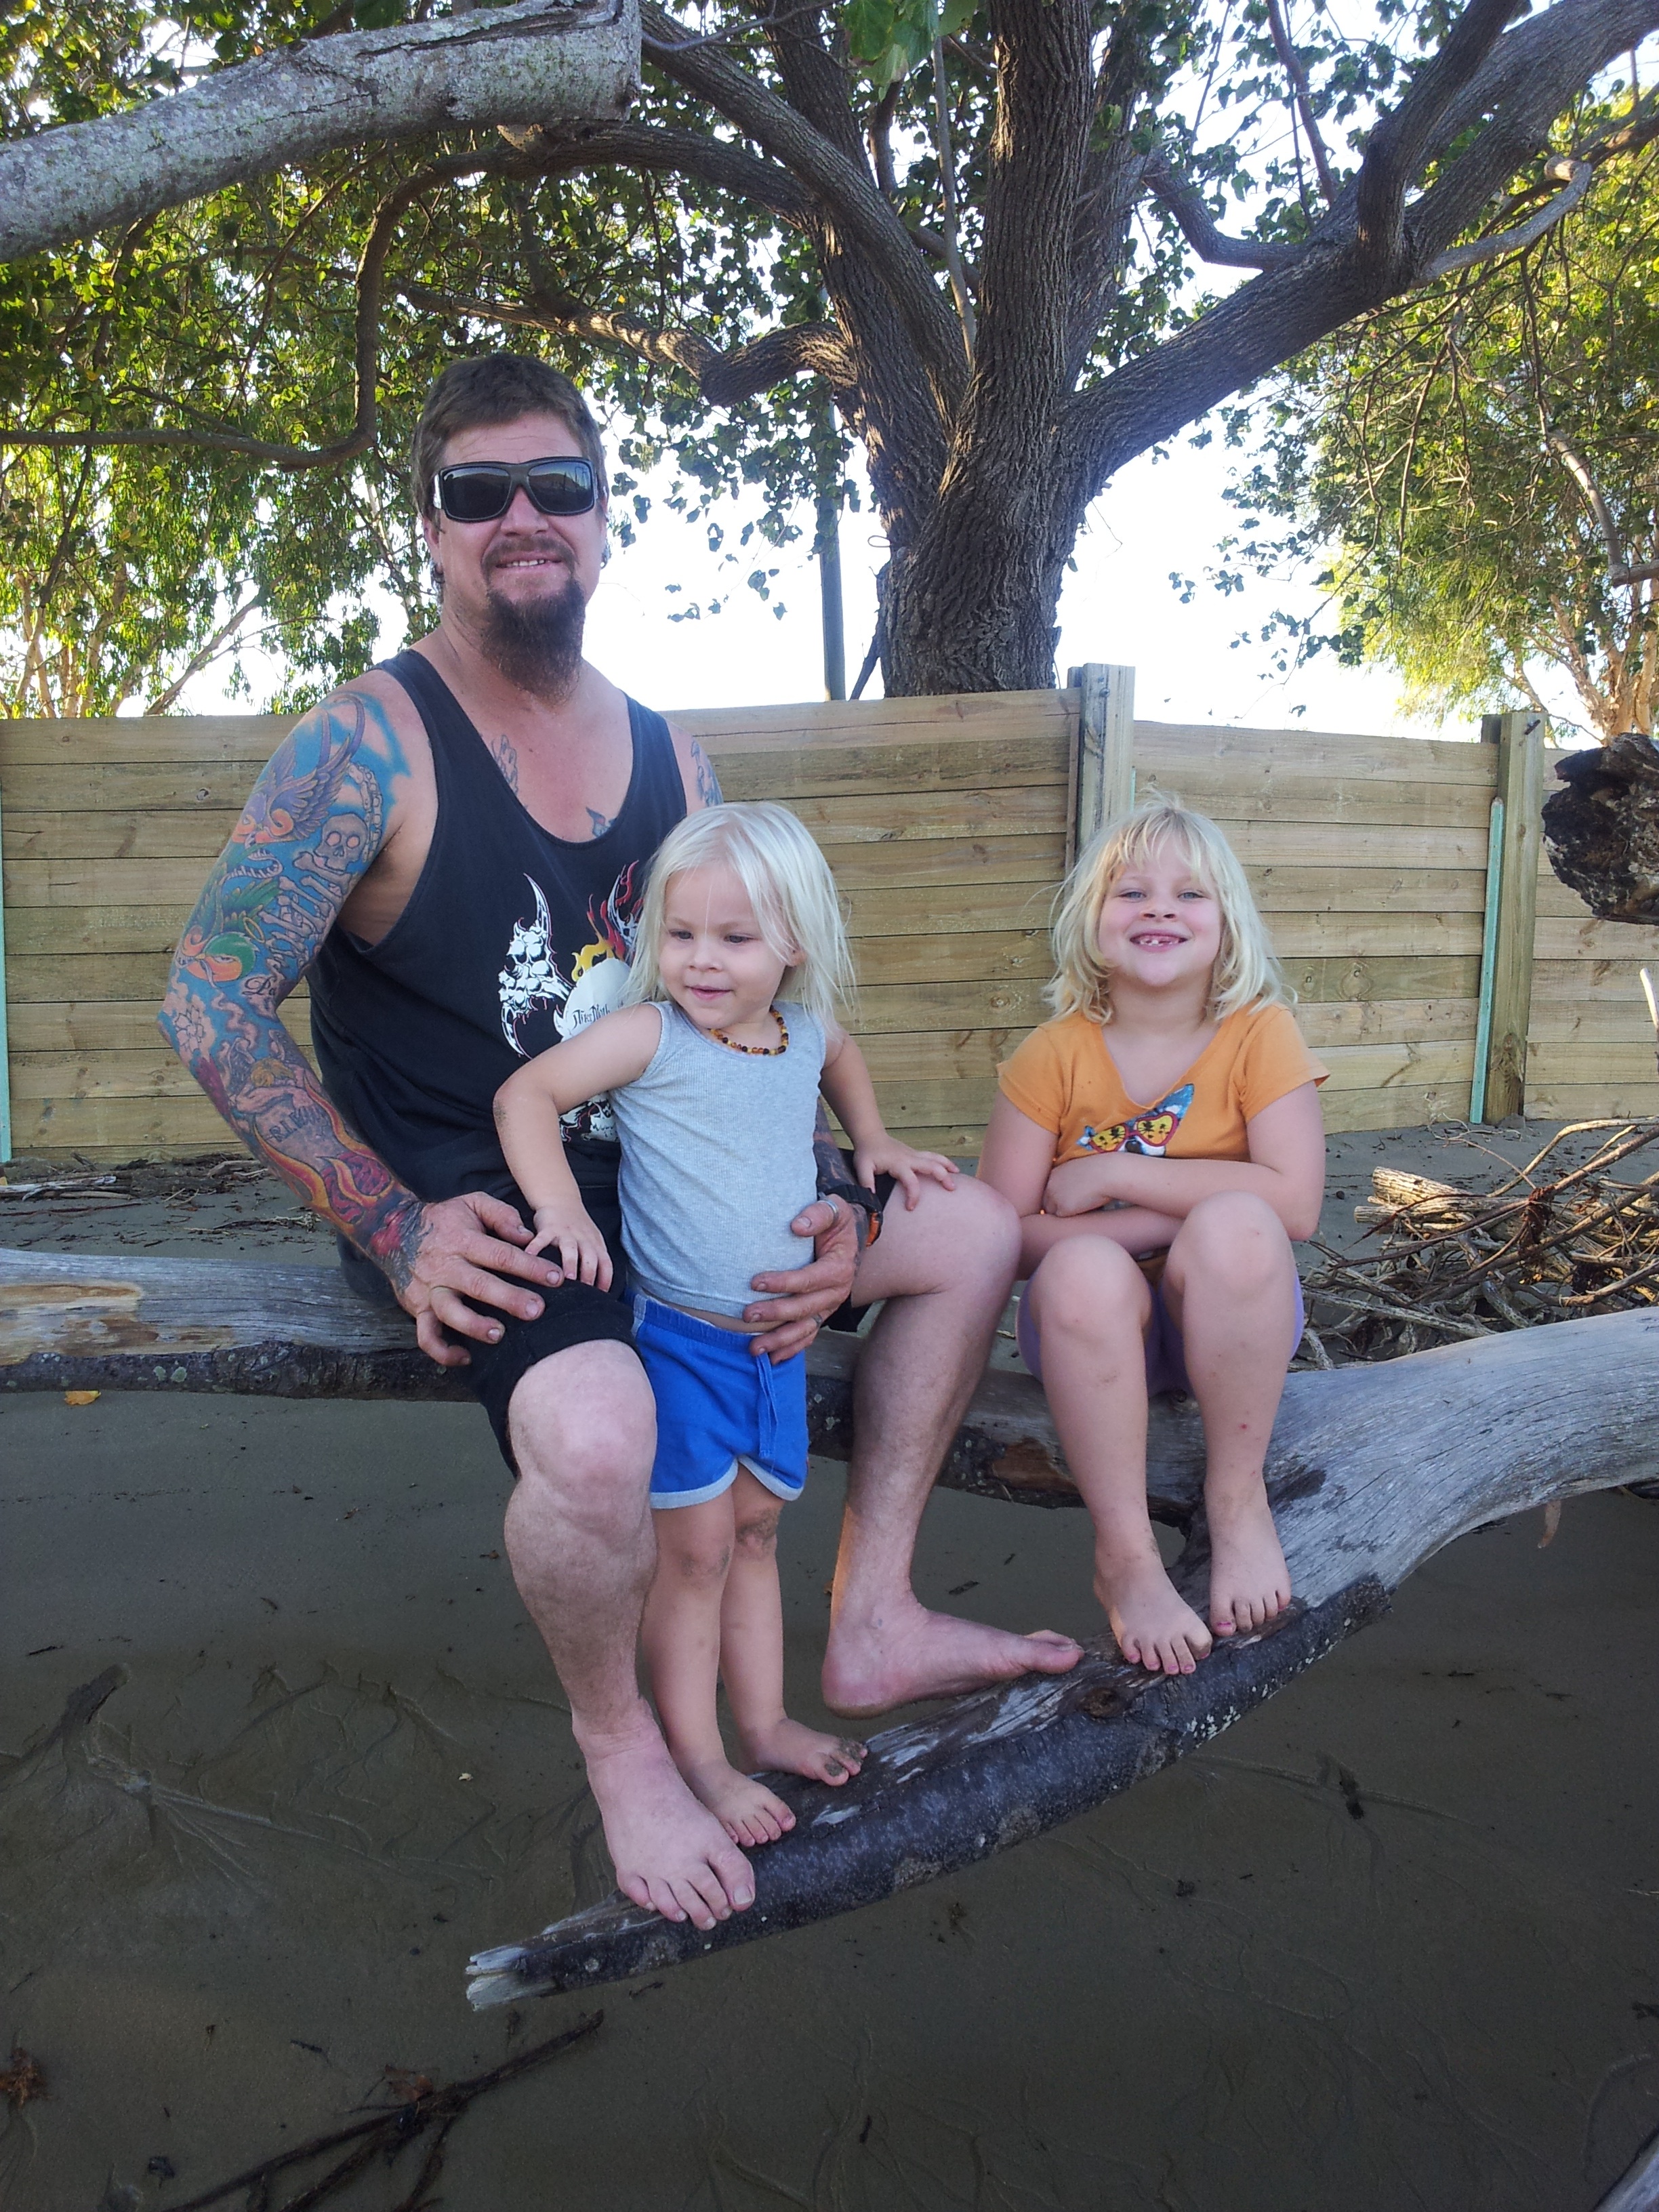
man, beach, driftwood, sea, tree, nature, sand, ocean, person, group, people, girl, white, boy, adventure, summer, vacation, travel, male, guy, recreation, seaside, celebration, love, carefree, portrait, young, spring, youth, holiday, father, child, human, together, lifestyle, leisure, seashore, healthy, season, smiling, smile, parent, laugh, celebrate, son, cheerful, posing, dad, outdoors, face, family, kids, men, children, fun, happy, happiness, party, joy, expression, day, image, blessed, handsome, sunlit, getaway, enjoyment, joyful, casual, enjoy, togetherness, adult, friendly, daughter, harmony, husband, daddy, excitement, energetic, individuality, grateful